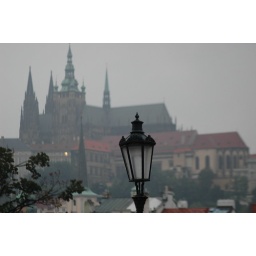
Prague lamp post and castle in background